History of the Loiret

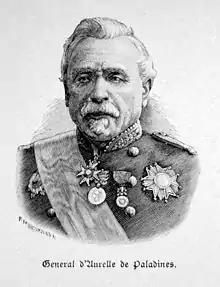
General d’Aurelle de Paladines, victor of the Battle of Coulmiers on November 9, 1870.

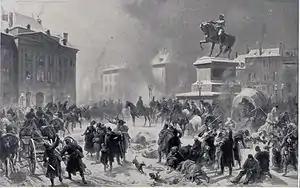
Entry of the Germans into Orléans, 1870. Painting by Ludwig Braun.

Joan of Arc, a young shepherdess from Lorraine, believed she had a divine mission to ensure Charles VII's coronation in Reims. Leading a small army, she crossed the Loire at Chécy and, on April 28, bypassed English fortifications, reaching Orléans on April 29. Jean de Dunois, the city’s military leader, placed his troops under her command, reigniting hope among the people. From May 4, English strongholds fell: Bastille Saint-Loup on May 4, Bastille des Augustins on May 6, and Bastille des Tourelles on May 7, where Joan was wounded. On May 8, English commander John Talbot retreated, liberating Orléans. The city celebrated Joan as its savior, holding its first thanksgiving procession.